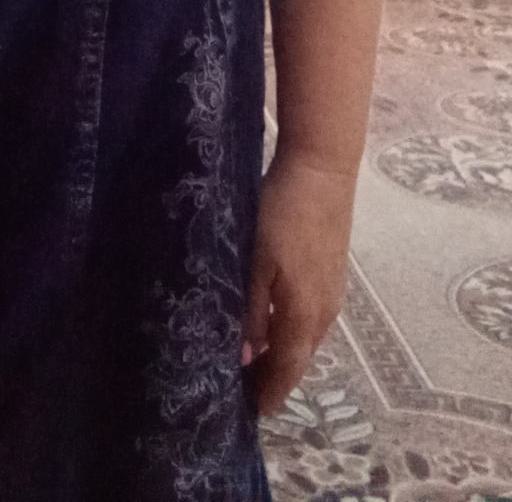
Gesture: no_gesture